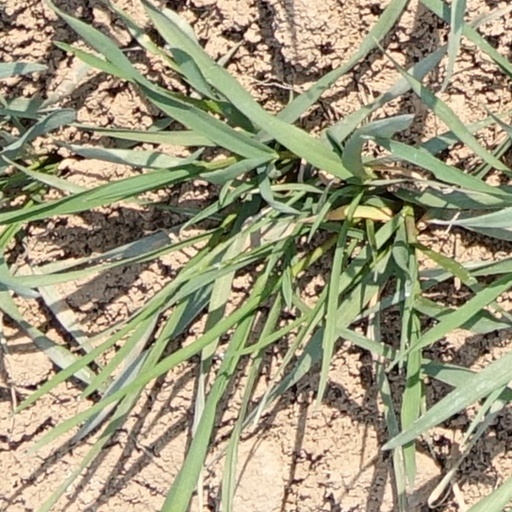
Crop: wheat